Thimble Islands

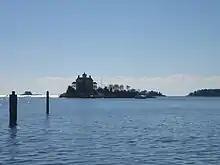
Thimble Islands.

The Thimble Islands is an archipelago consisting of small islands in Long Island Sound, located in and around the harbor of Stony Creek in the southeast corner of Branford, Connecticut. The islands are under the jurisdiction of the United States with security provided by the town of Branford police and the US Coast Guard.